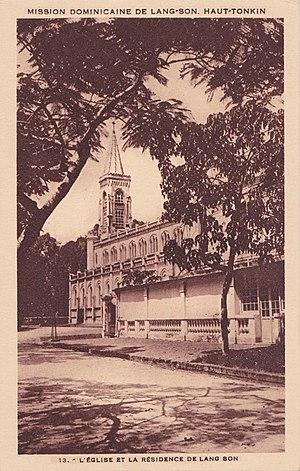
Mission dominicaine de Lang Son (Haut-Tonkin) en 1925.
La cathédrale Saint-Joseph est une cathédrale catholique qui se trouve à Lạng Sơn dans le Viêt Nam du Nord et le province du même nom. Elle est dédiée à saint Joseph. C'est le siège du diocèse de Lang Son et Cao Bang, suffragant de l'archidiocèse d'Hanoï.